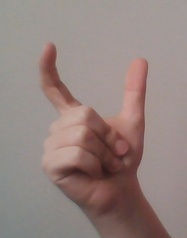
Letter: nun